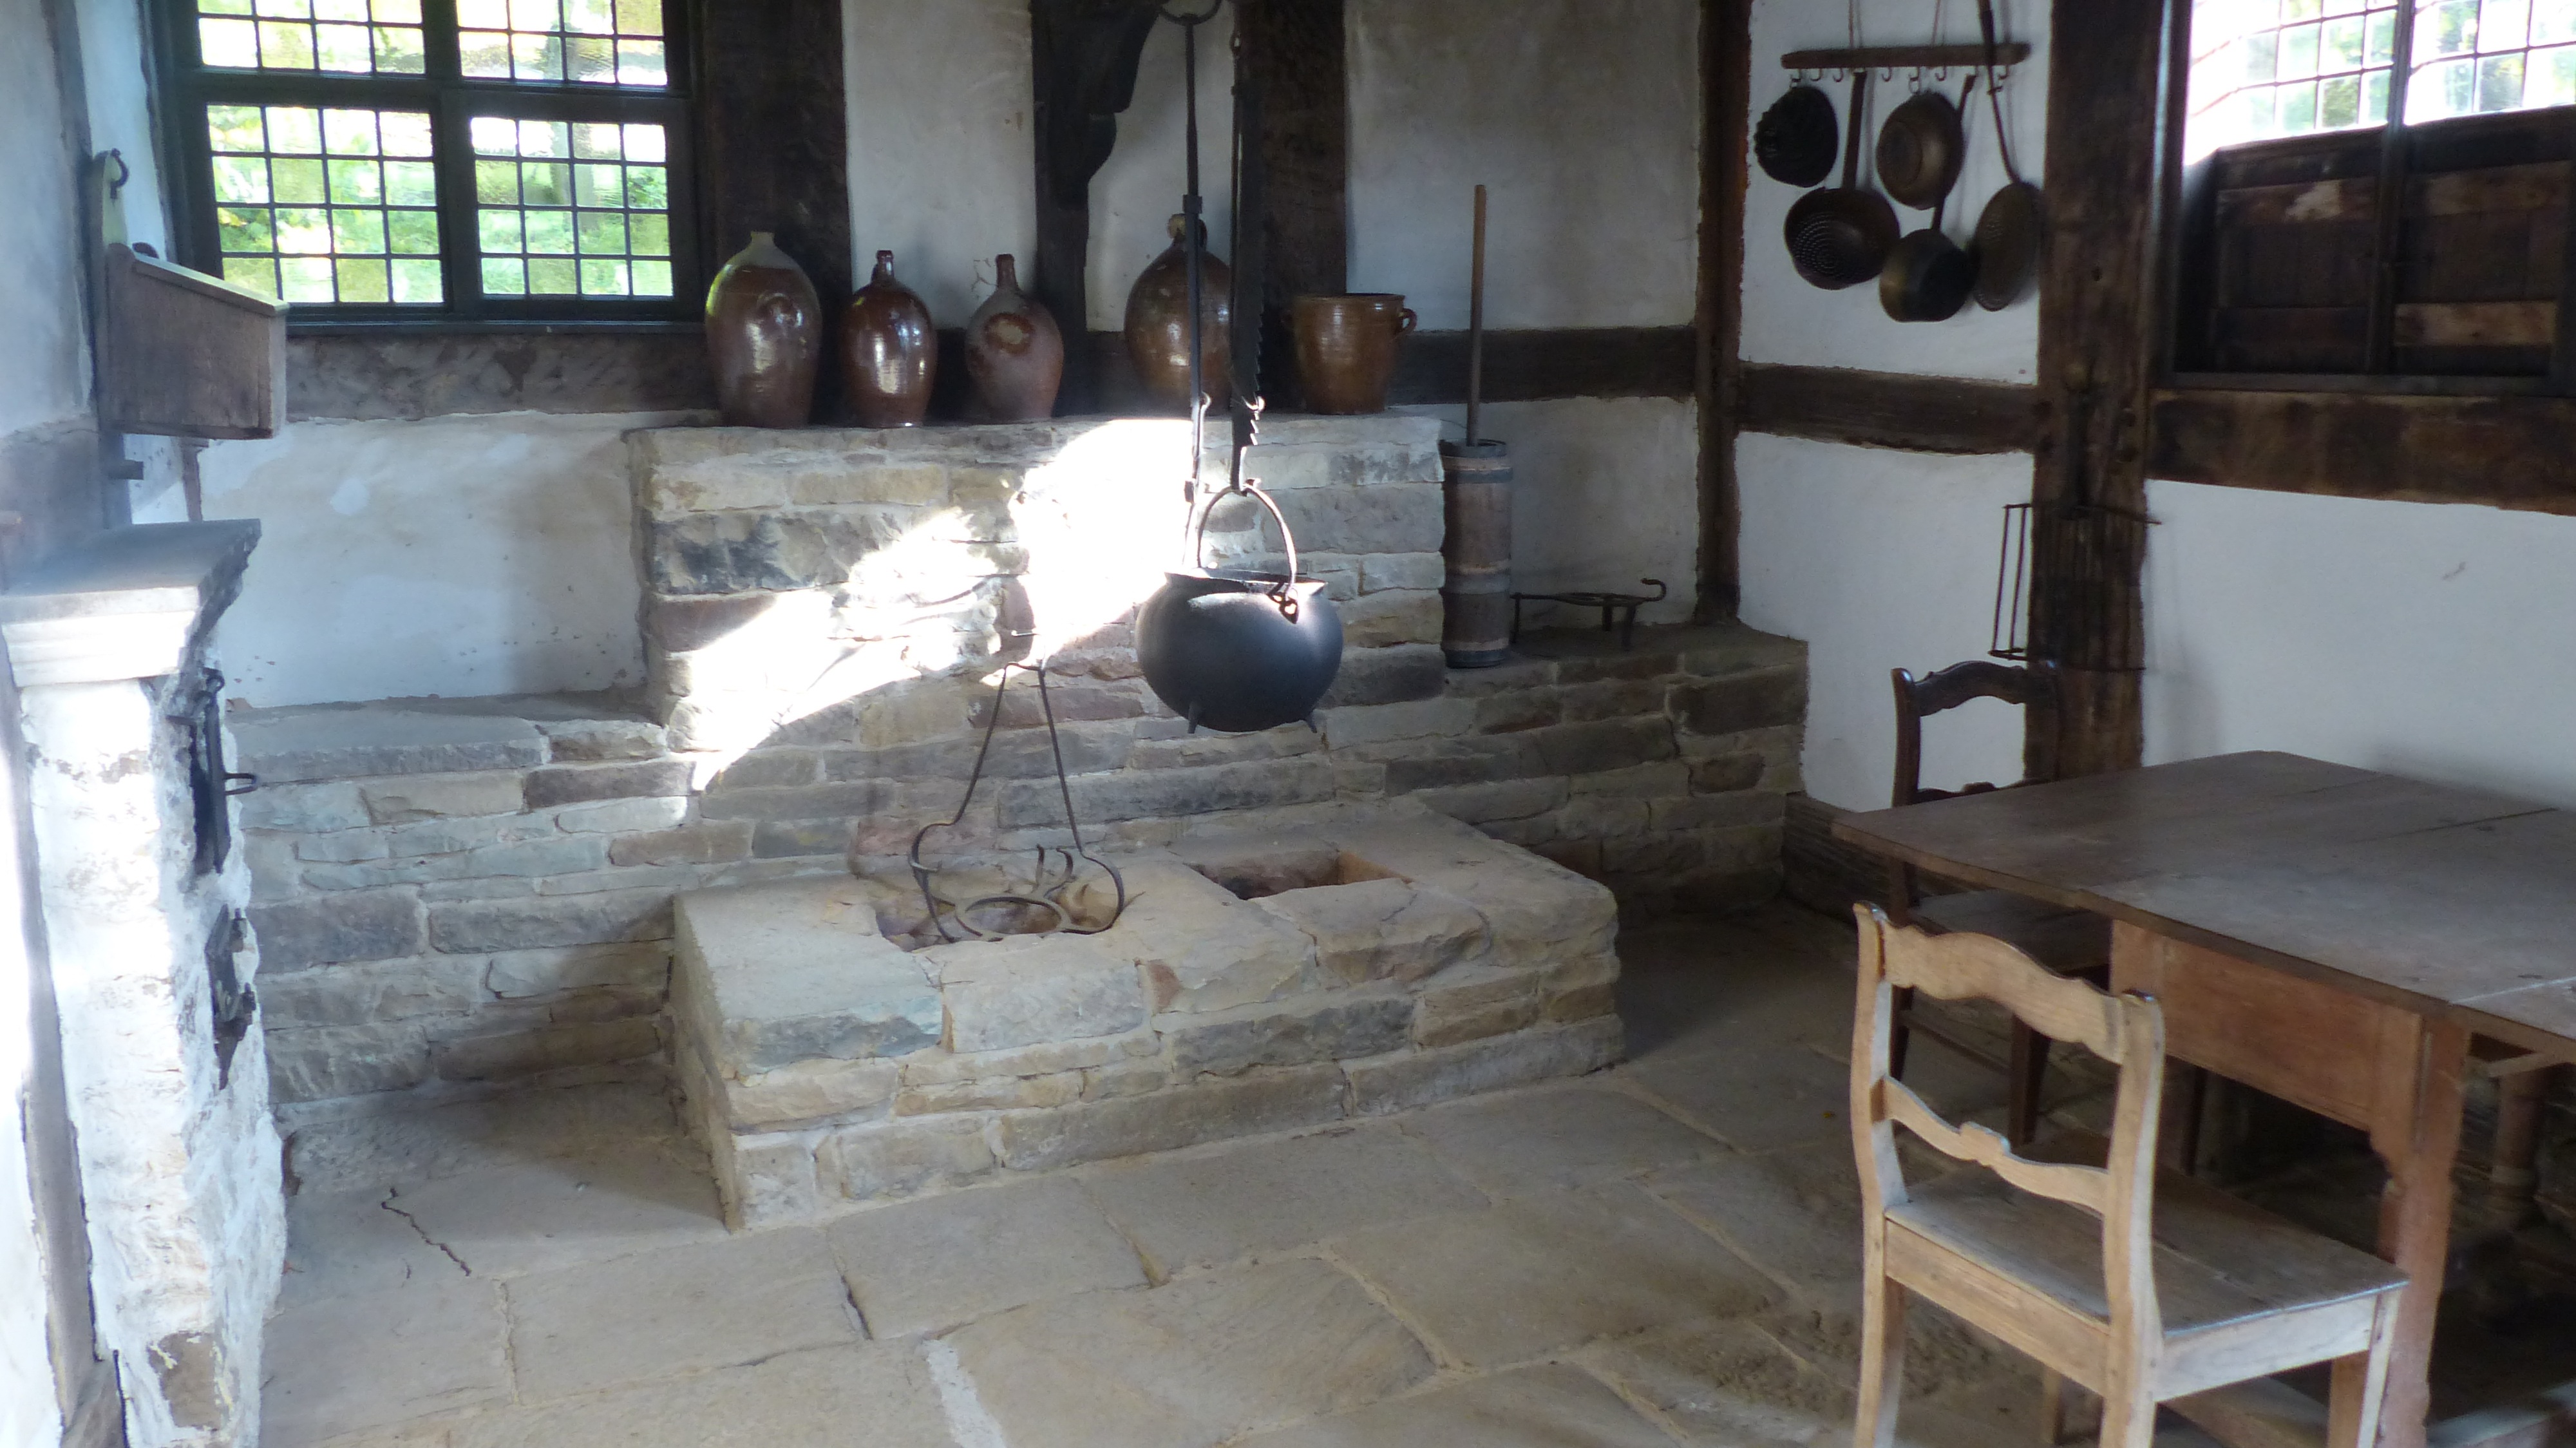
antique, floor, old, museum, cottage, fireplace, property, room, hearth, old kitchen, masonry oven, museum kitchen